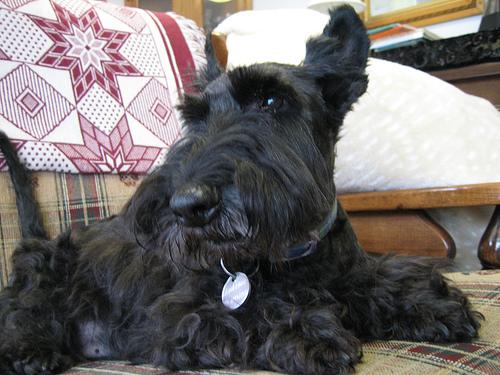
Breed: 206-n000037-Scotch_terrier